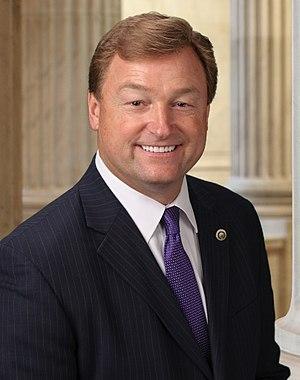
Dean Arthur Heller, né le 10 mai 1960 à Castro Valley, est un homme politique américain, membre du Parti républicain et sénateur du Nevada au Congrès des États-Unis depuis 2011.